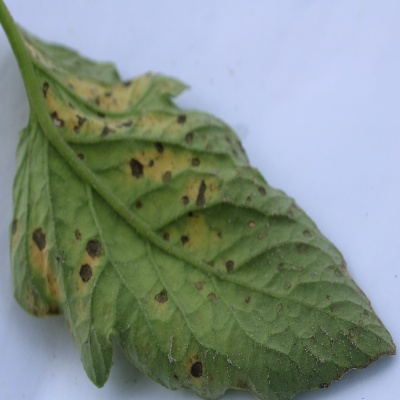
Crop: Tomato
Condition: septoria leaf spot